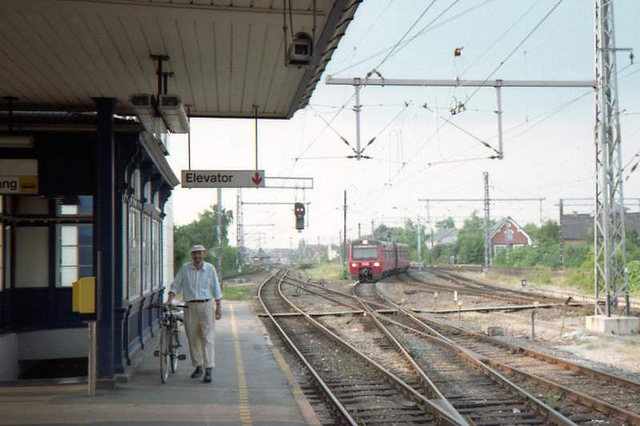
A man walks with a bicycle at a train station.

A man with a bicycle in a train station walks past it as a train approaches

A man in light colored clothing walks beside a bike as a red train is on the train tracks near him.

A man walking a bike near a train station.

A man walking with a bike by the train tracks